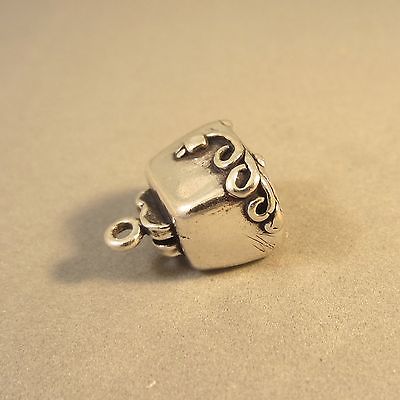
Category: toaster